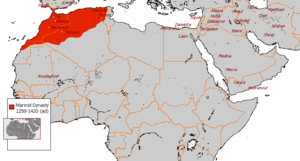
La fin de l'Antiquité, ou Antiquité tardive, est marquée en Afrique du Nord par la chute de l'Empire romain sous le coup des migrations germaniques, des invasions barbares : arrivée des Vandales en 429, et royaume des Vandales et des Alains, converti au christianisme sous sa forme arienne.
Les Berbères ou Amazighs sont les membres d’un groupe ethnique autochtone d'Afrique du Nord. Connus dans l'Antiquité sous le nom de Libyens, les Berbères ont porté différents noms durant l'histoire, tels que Mazices, Maures, Numides, Gétules, Garamantes et autres. Ils sont répartis dans une zone s'étendant de l'océan Atlantique à l'oasis de Siwa en Égypte, et de la mer Méditerranée au fleuve Niger en Afrique de l'Ouest. Historiquement, ils parlaient des langues berbères, classées dans la branche berbère de la famille afro-asiatique.